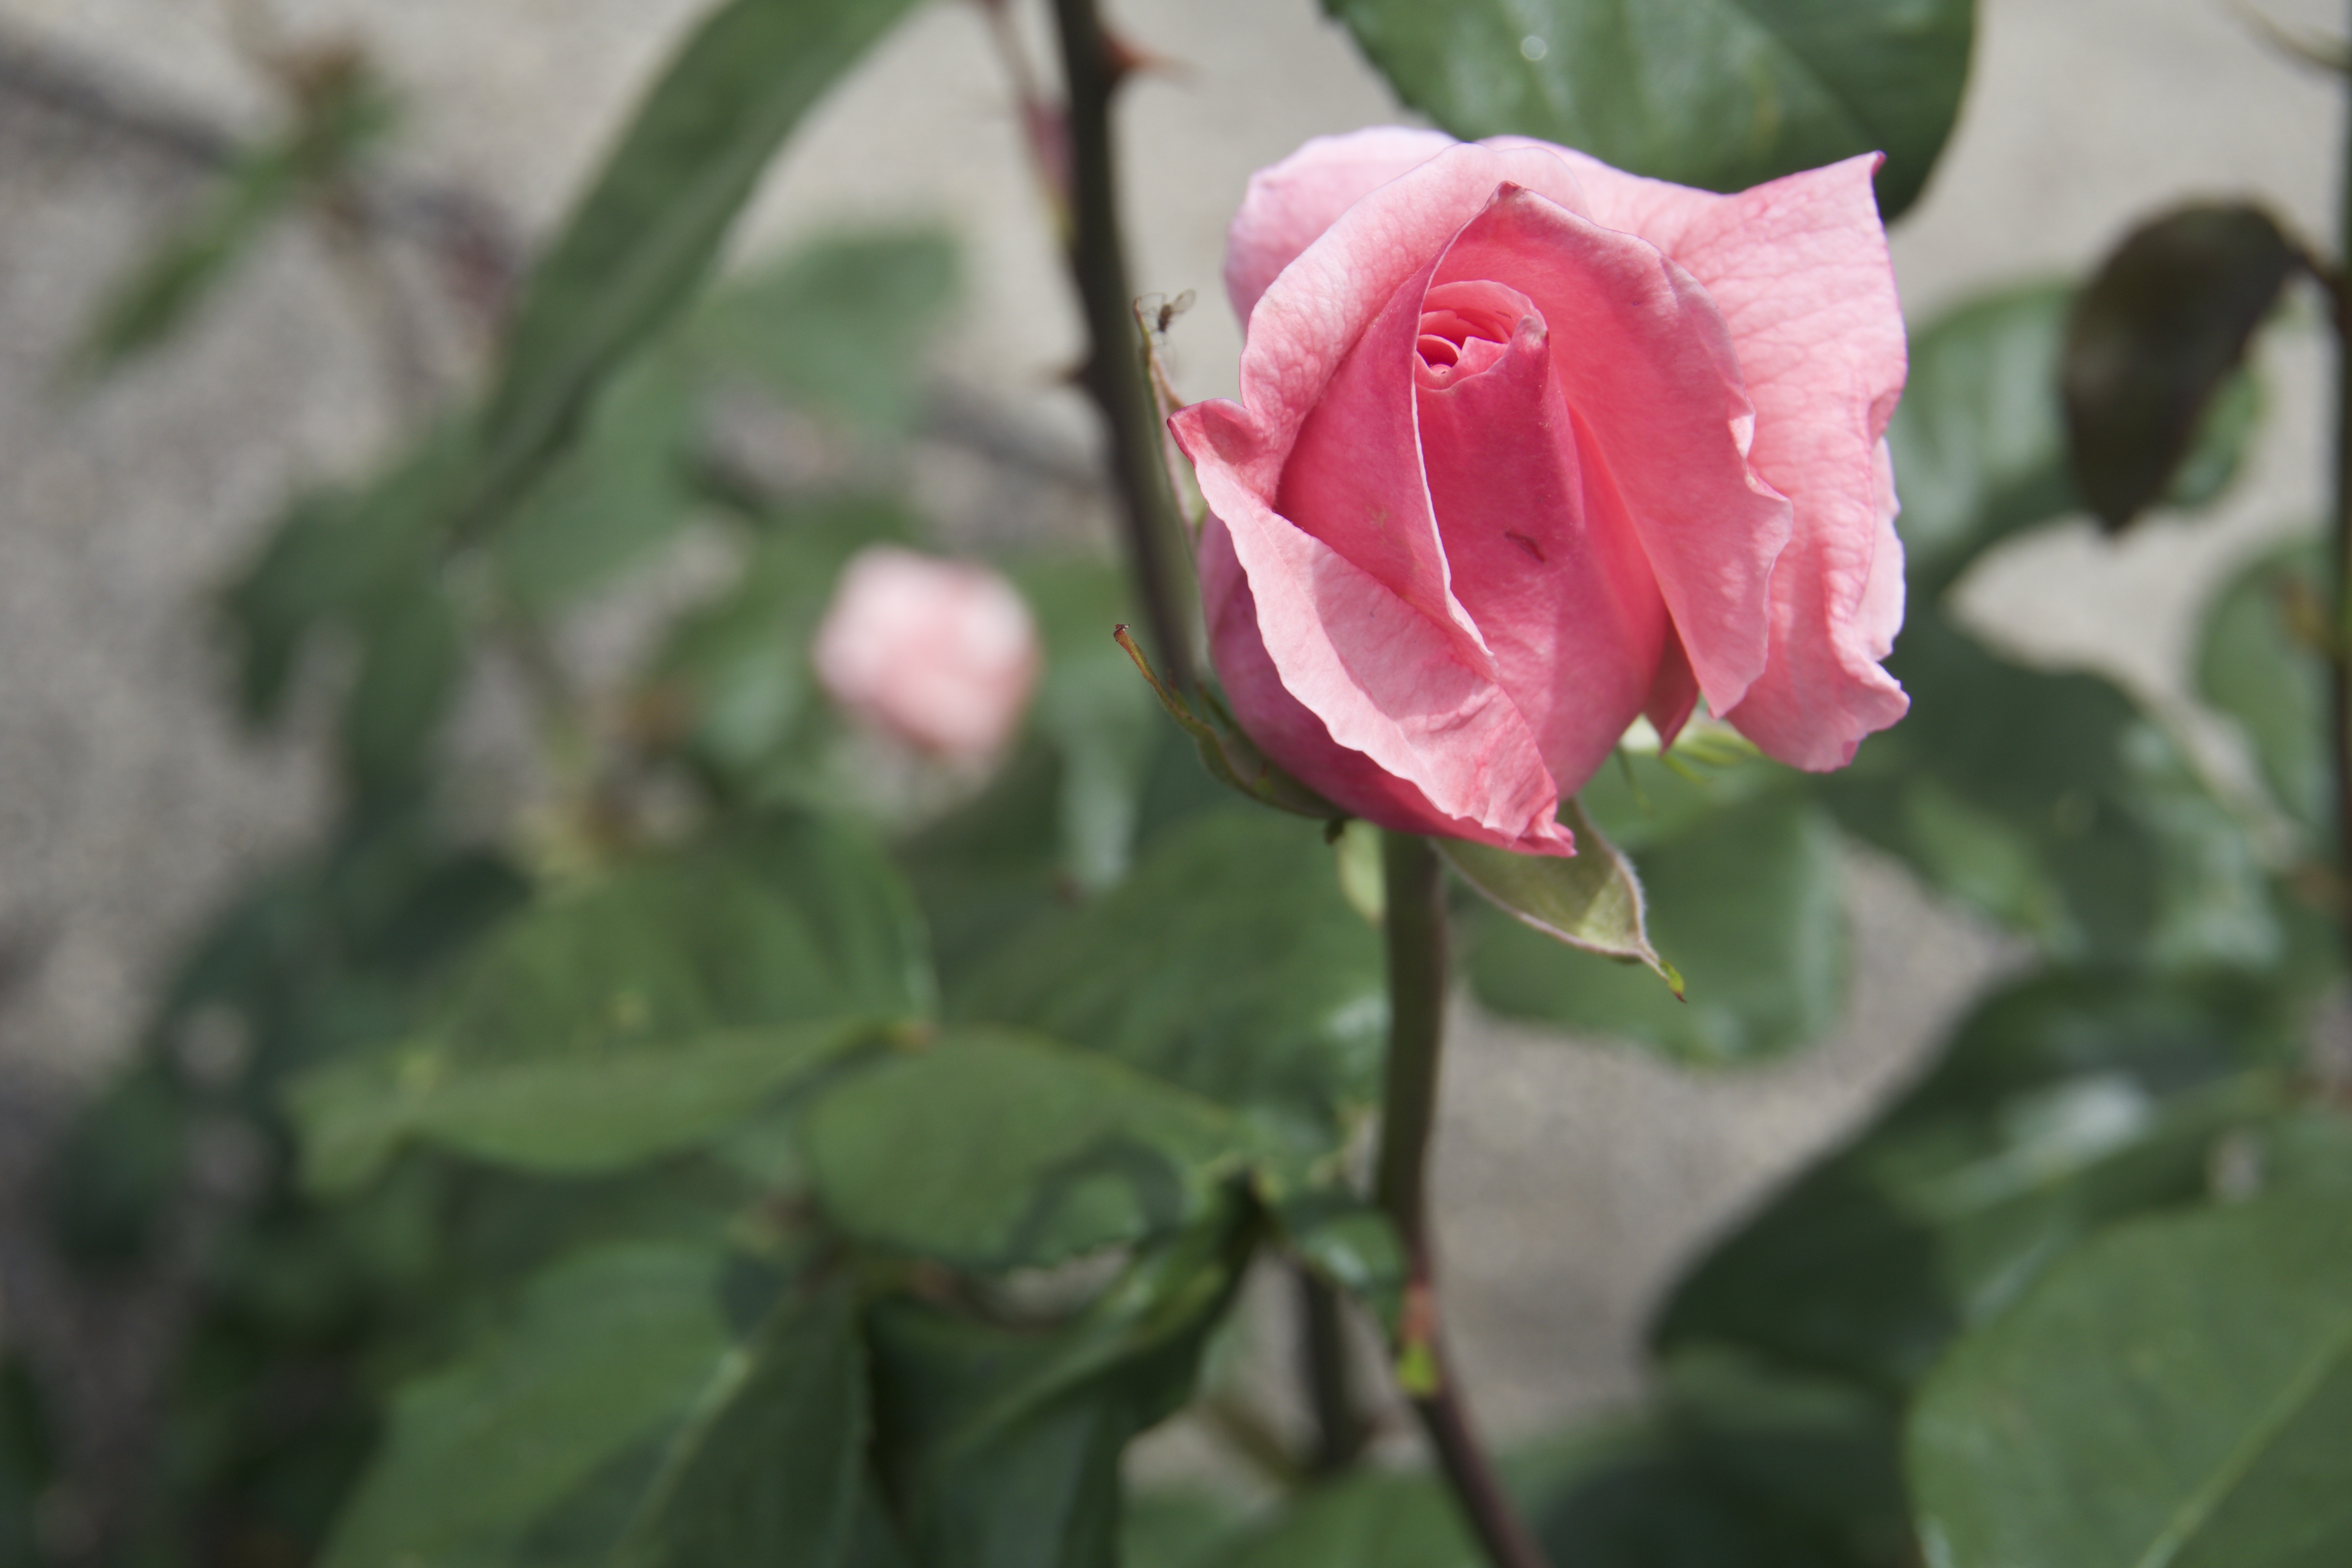
blossom, plant, flower, petal, rose, botany, garden, pink, flora, flowering plant, garden roses, rose family, plant stem, land plant